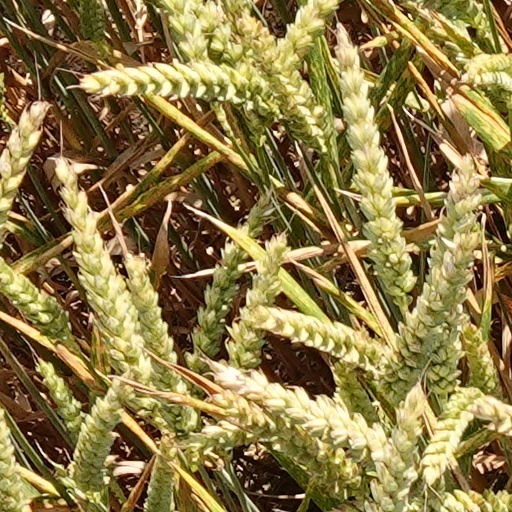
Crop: wheat